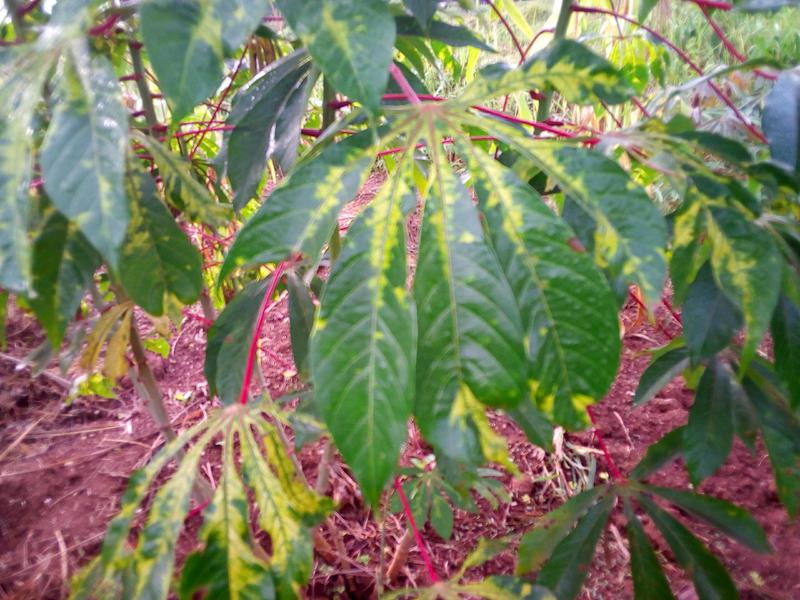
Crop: cassava
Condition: mosaic_disease